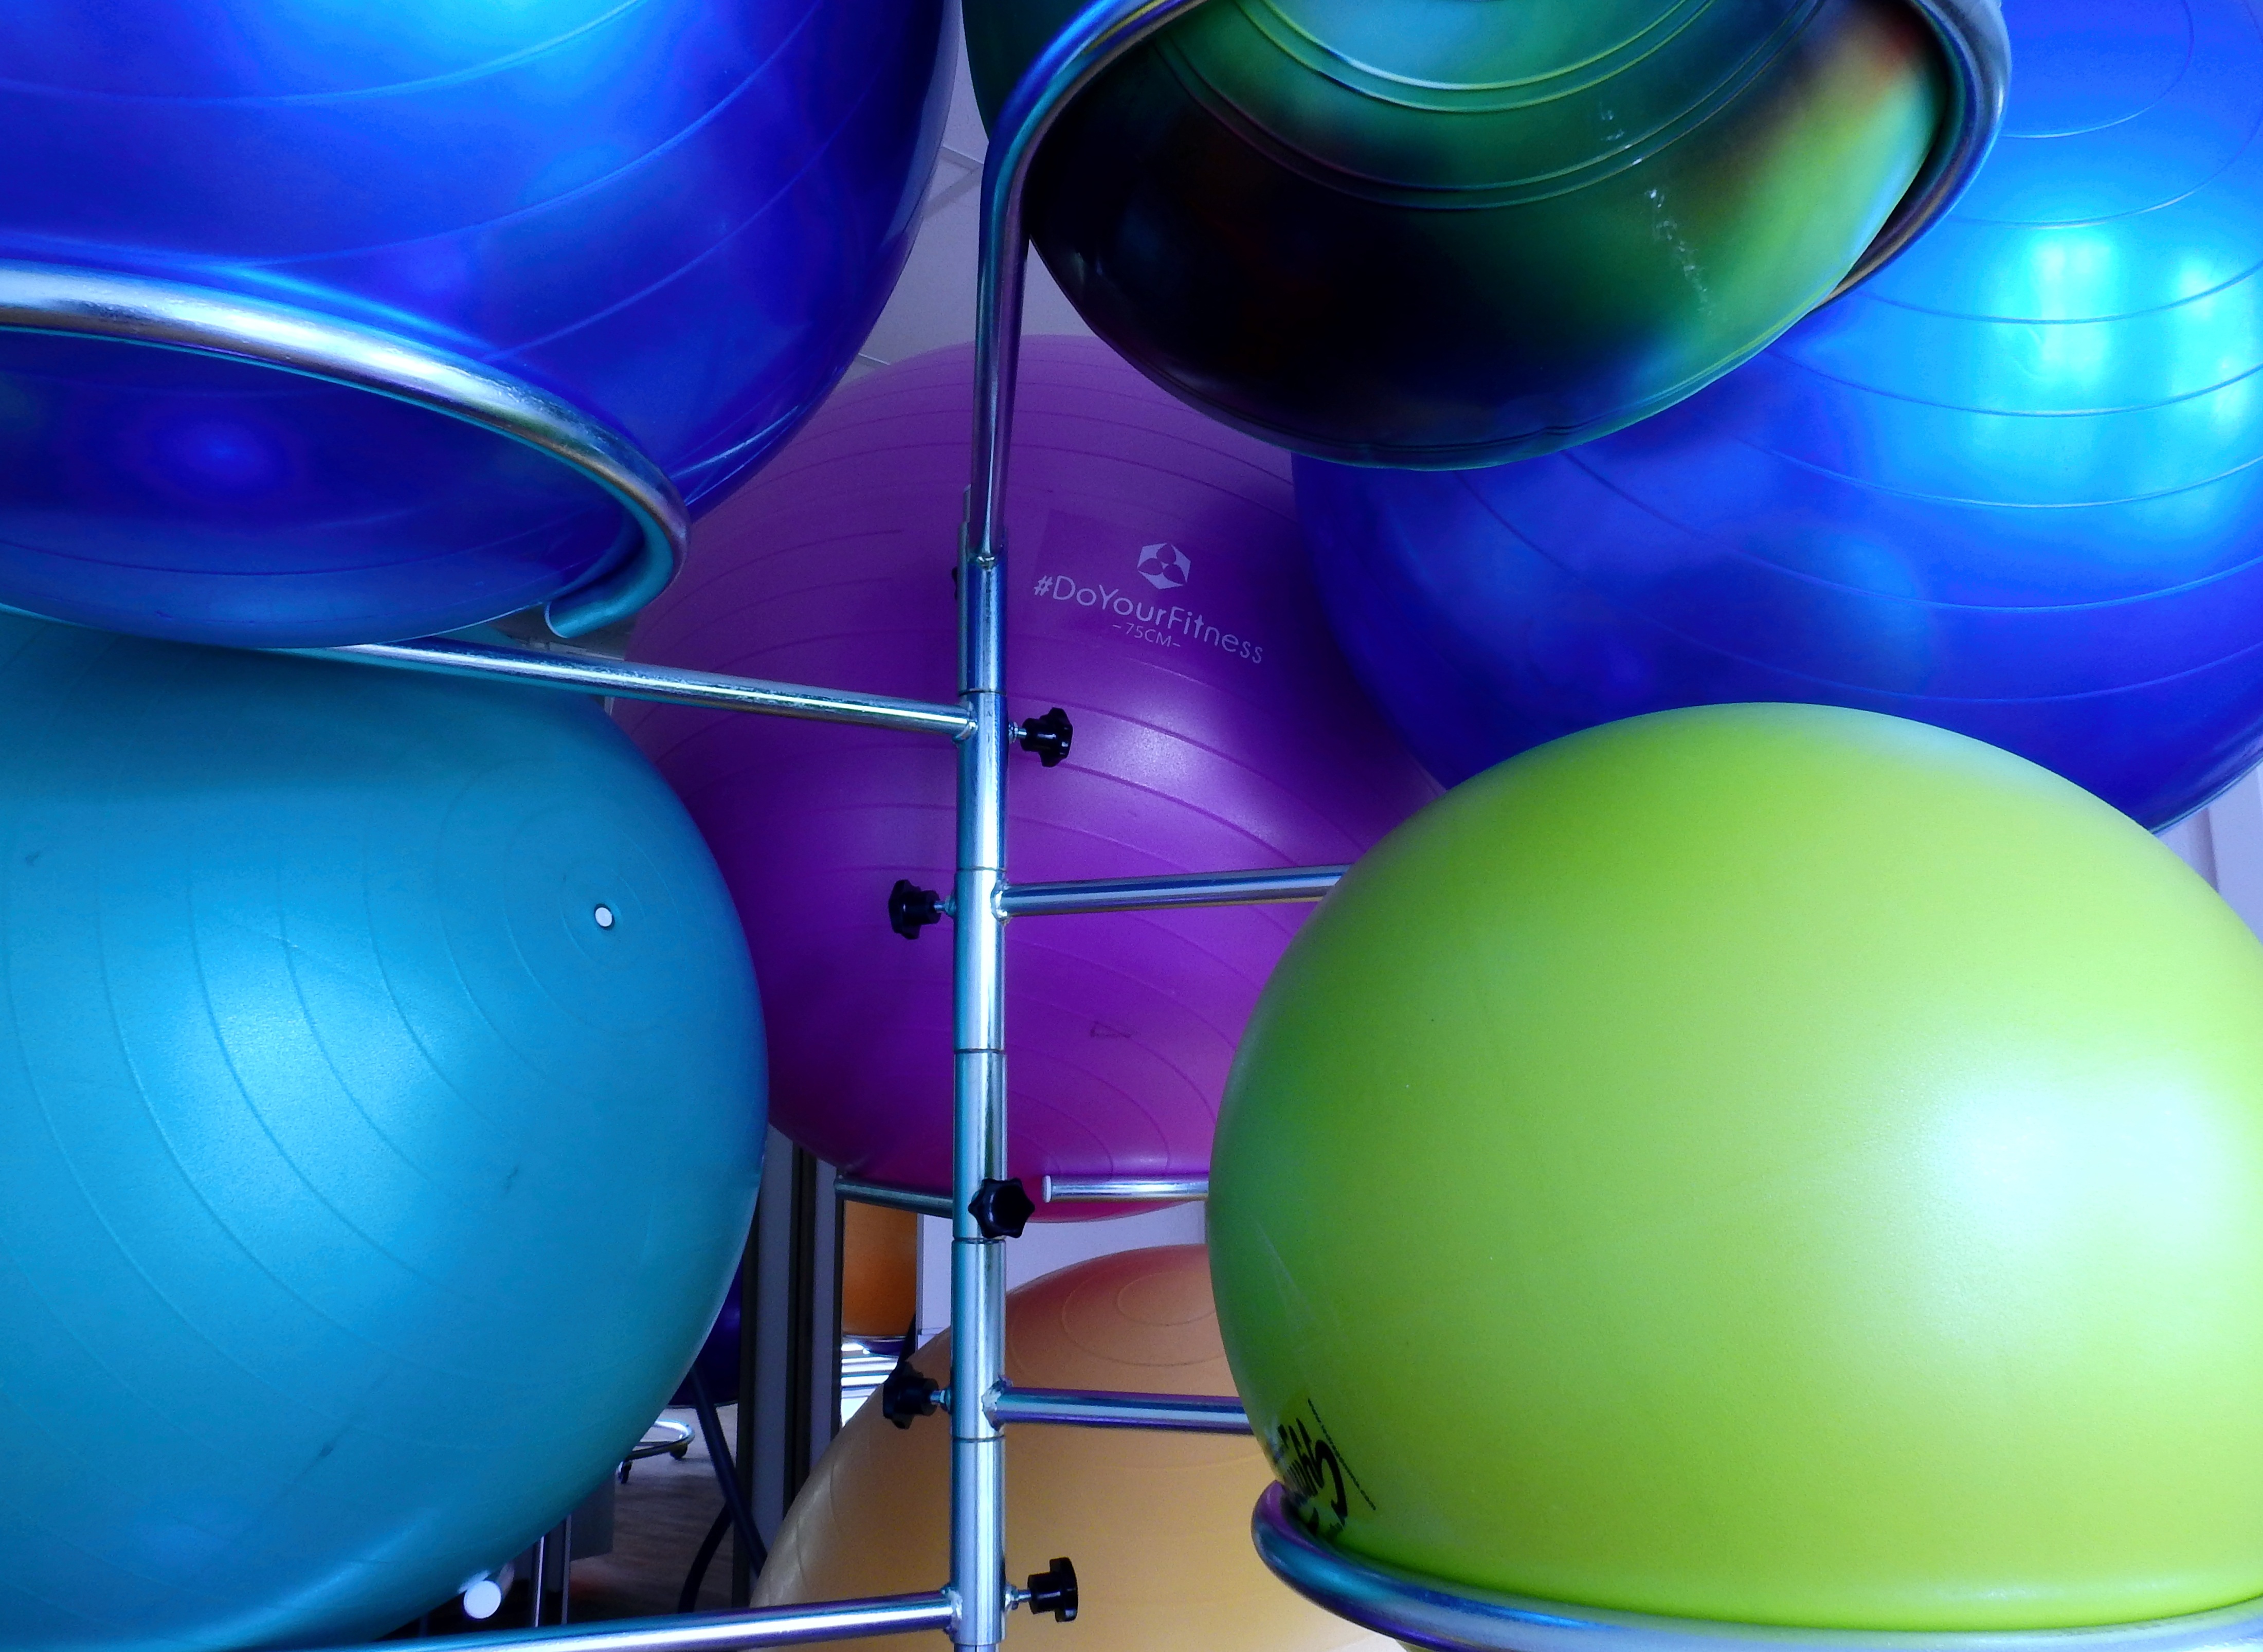
light, balloon, green, color, space, blue, lighting, toy, circle, move, ball, sphere, shape, gymnastics, medical, therapy, physio, medicine ball, physiotherapy, exercise ball, back exercises, back school